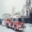
Label: truck